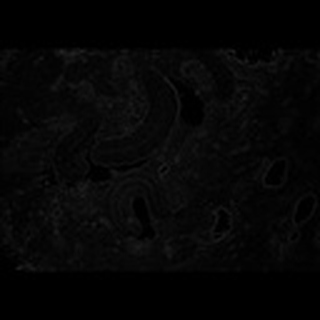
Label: cotton_army_worm